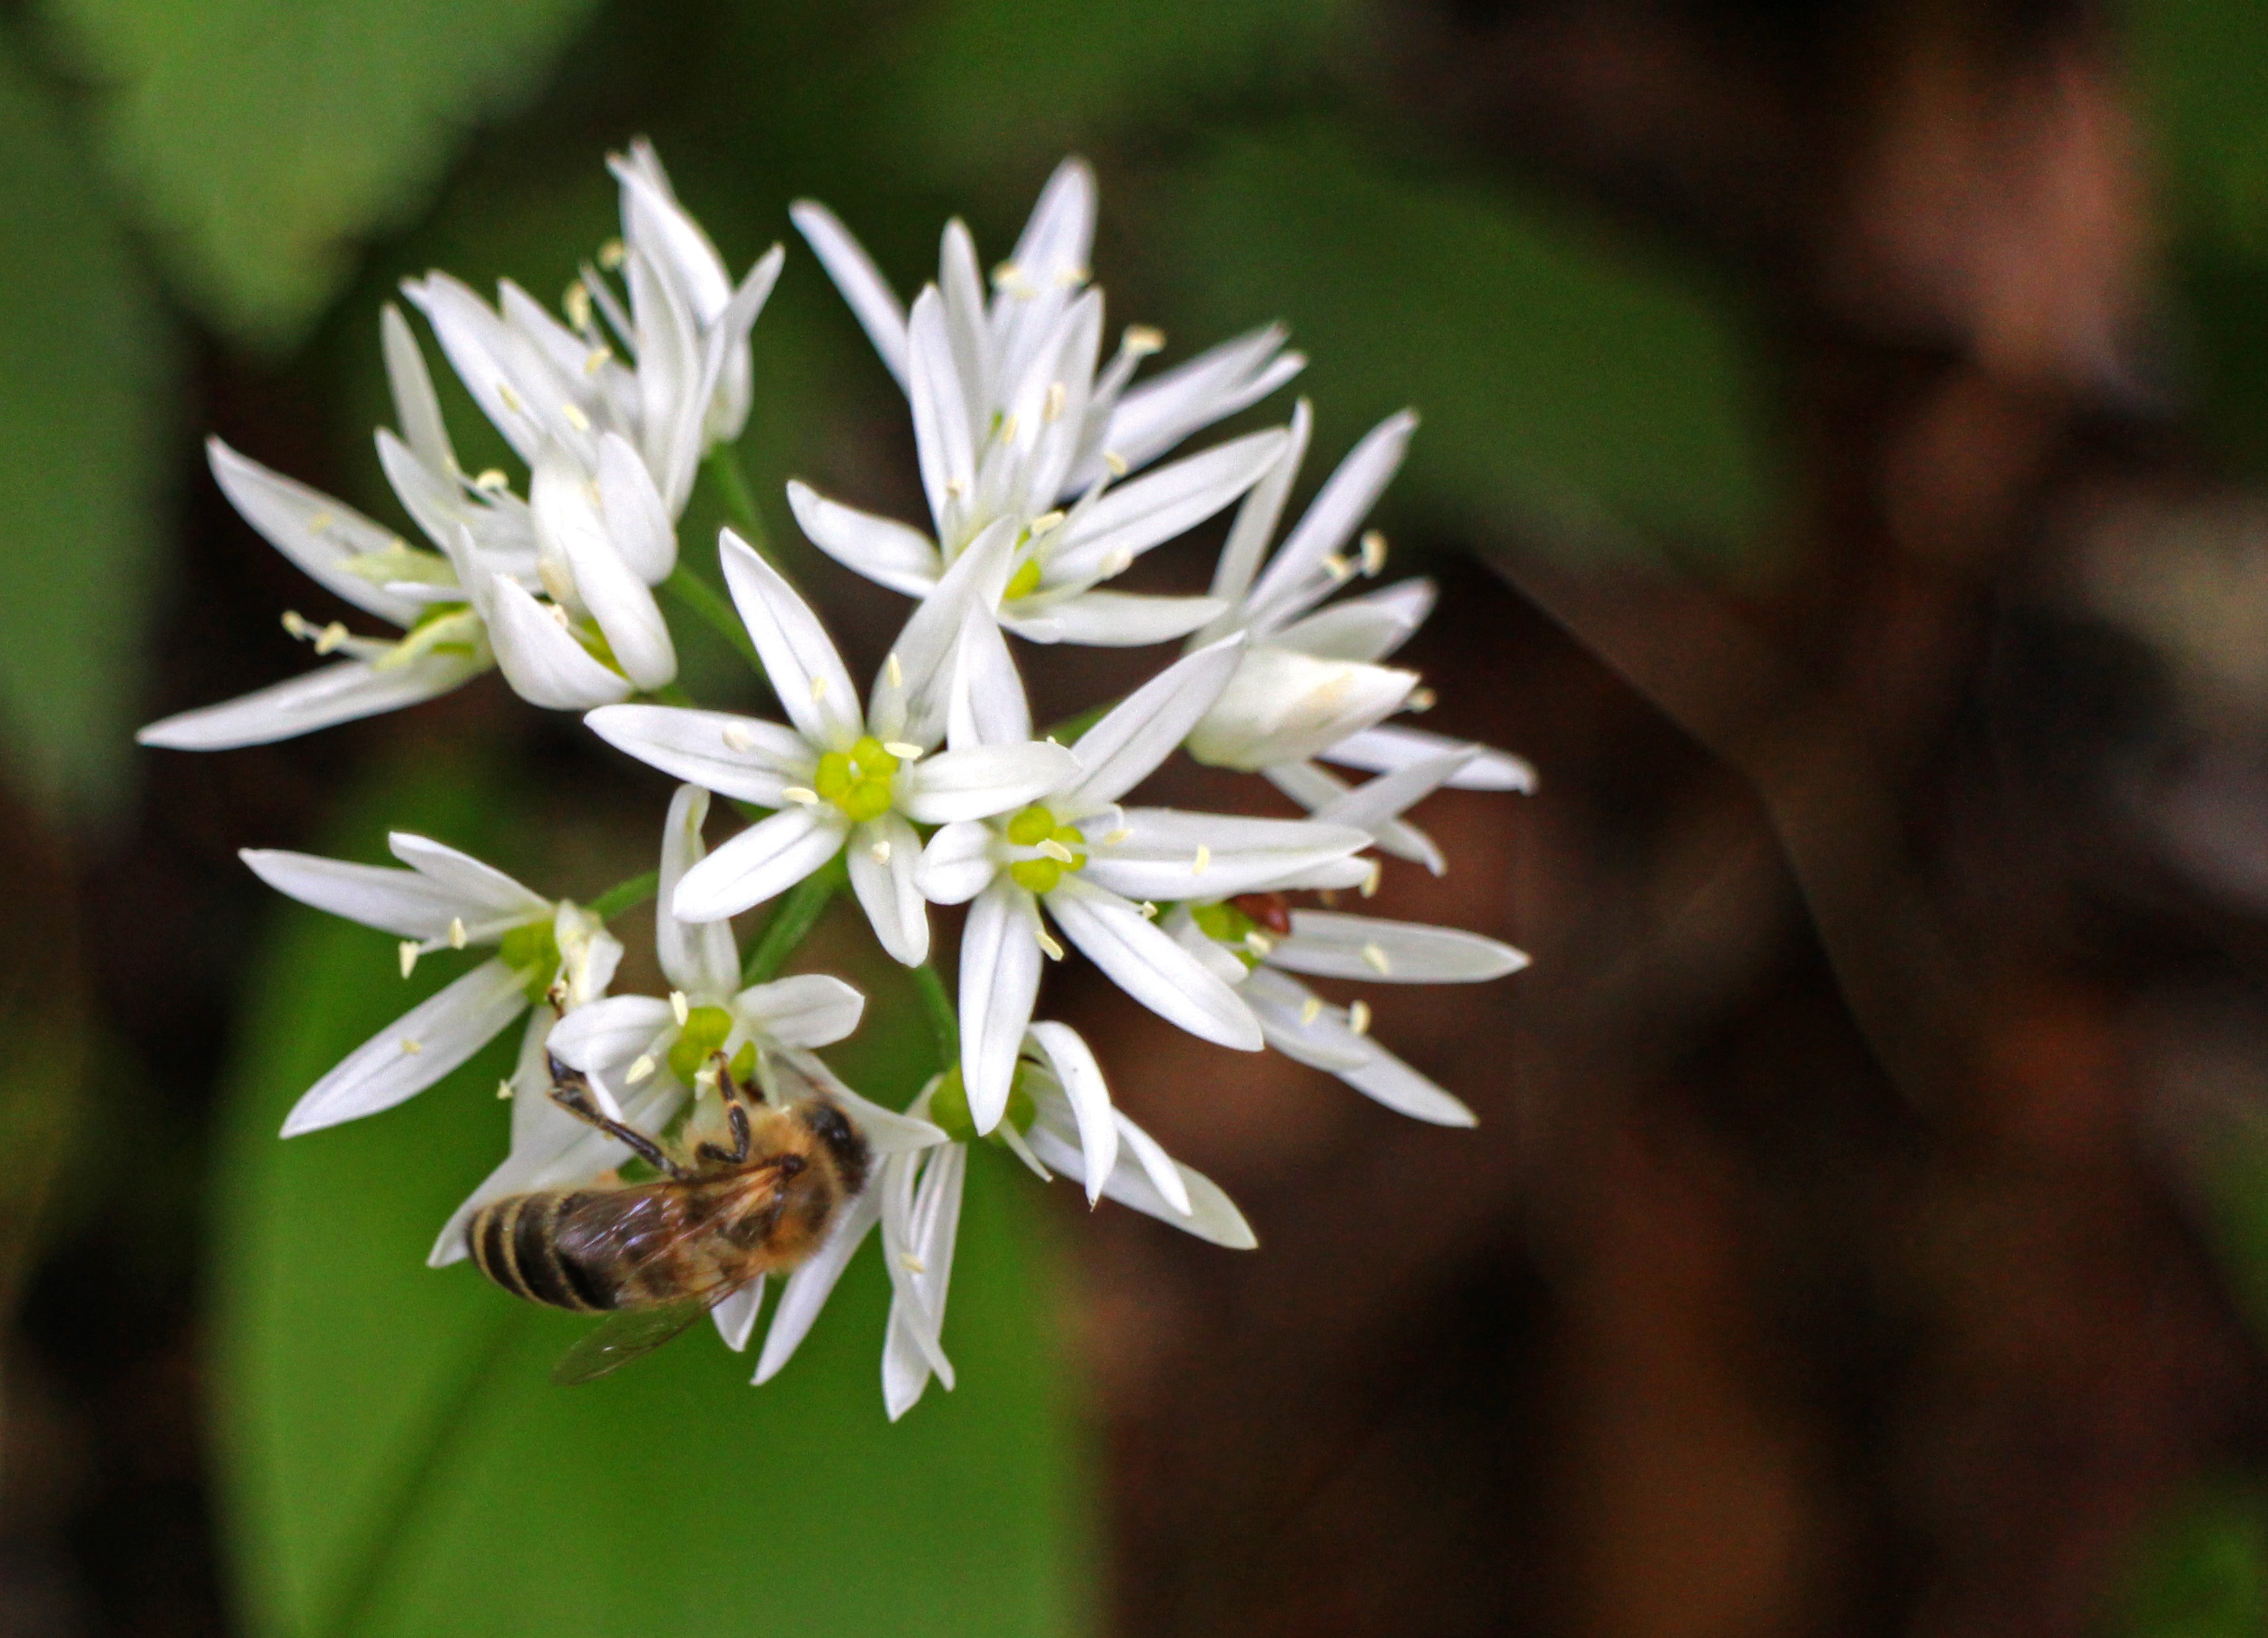
nature, forest, blossom, plant, white, flower, bloom, spring, herb, produce, insect, botany, flora, invertebrate, wildflower, close up, shrub, bee, nectar, medicinal plant, macro photography, flowering plant, bear's garlic, honey bee, wild garlic, wood garlic, land plant, membrane winged insect